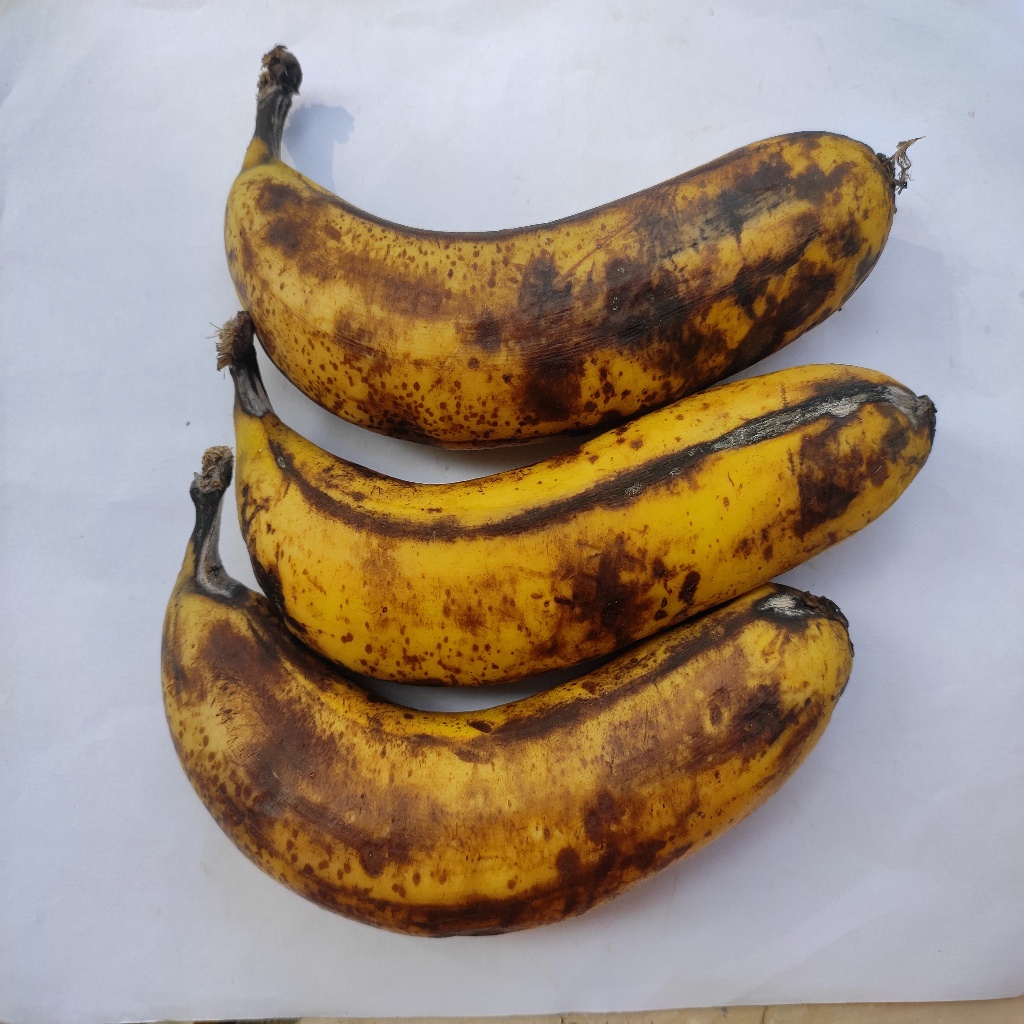
Crop: banana
Quality class: Defect